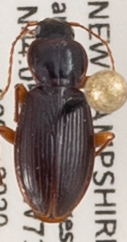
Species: Synuchus impunctatus
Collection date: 2020-09-02
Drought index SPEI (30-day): -0.976
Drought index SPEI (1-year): -0.156
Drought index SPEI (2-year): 0.558